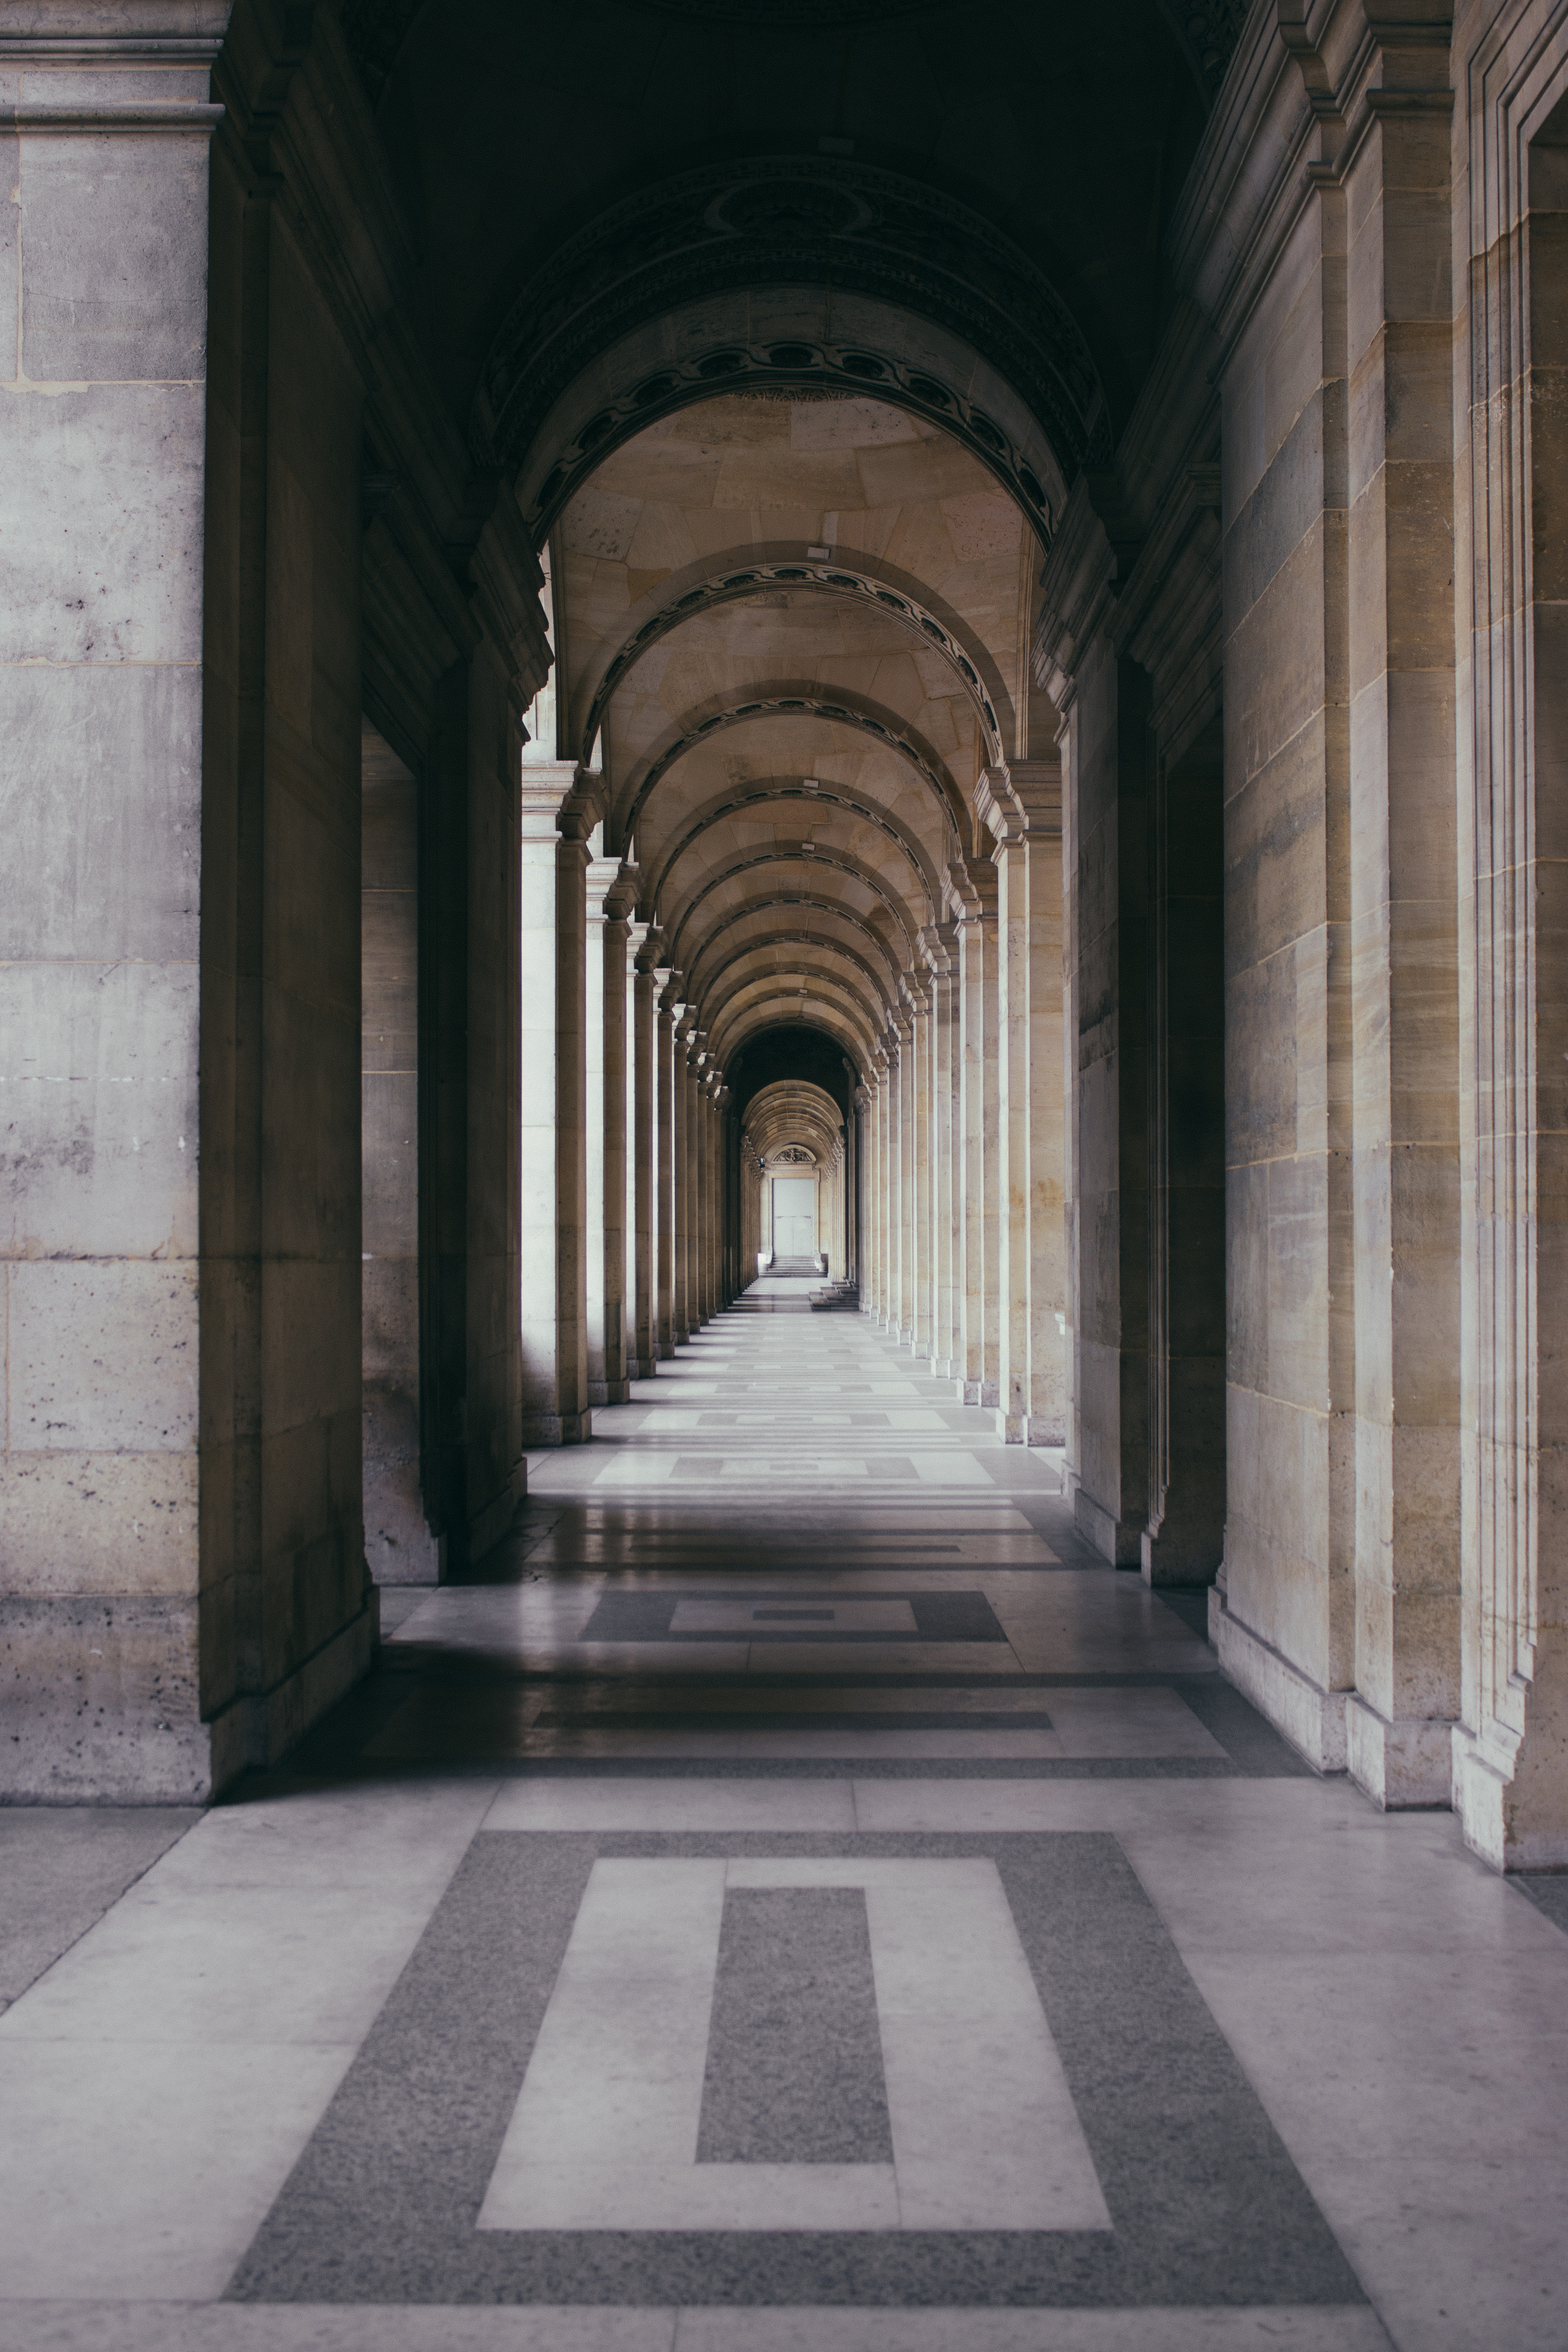
architecture, building, arch, column, cathedral, chapel, place of worship, temple, monastery, symmetry, hallway, arcade, historical, ancient history